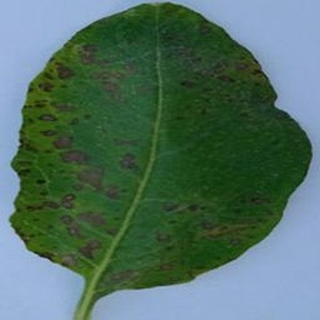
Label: potato_early_blight